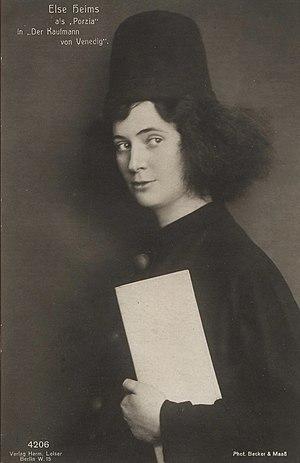
Else Heims est une actrice allemande.